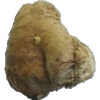
Label: ginger_root